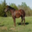
Label: horse